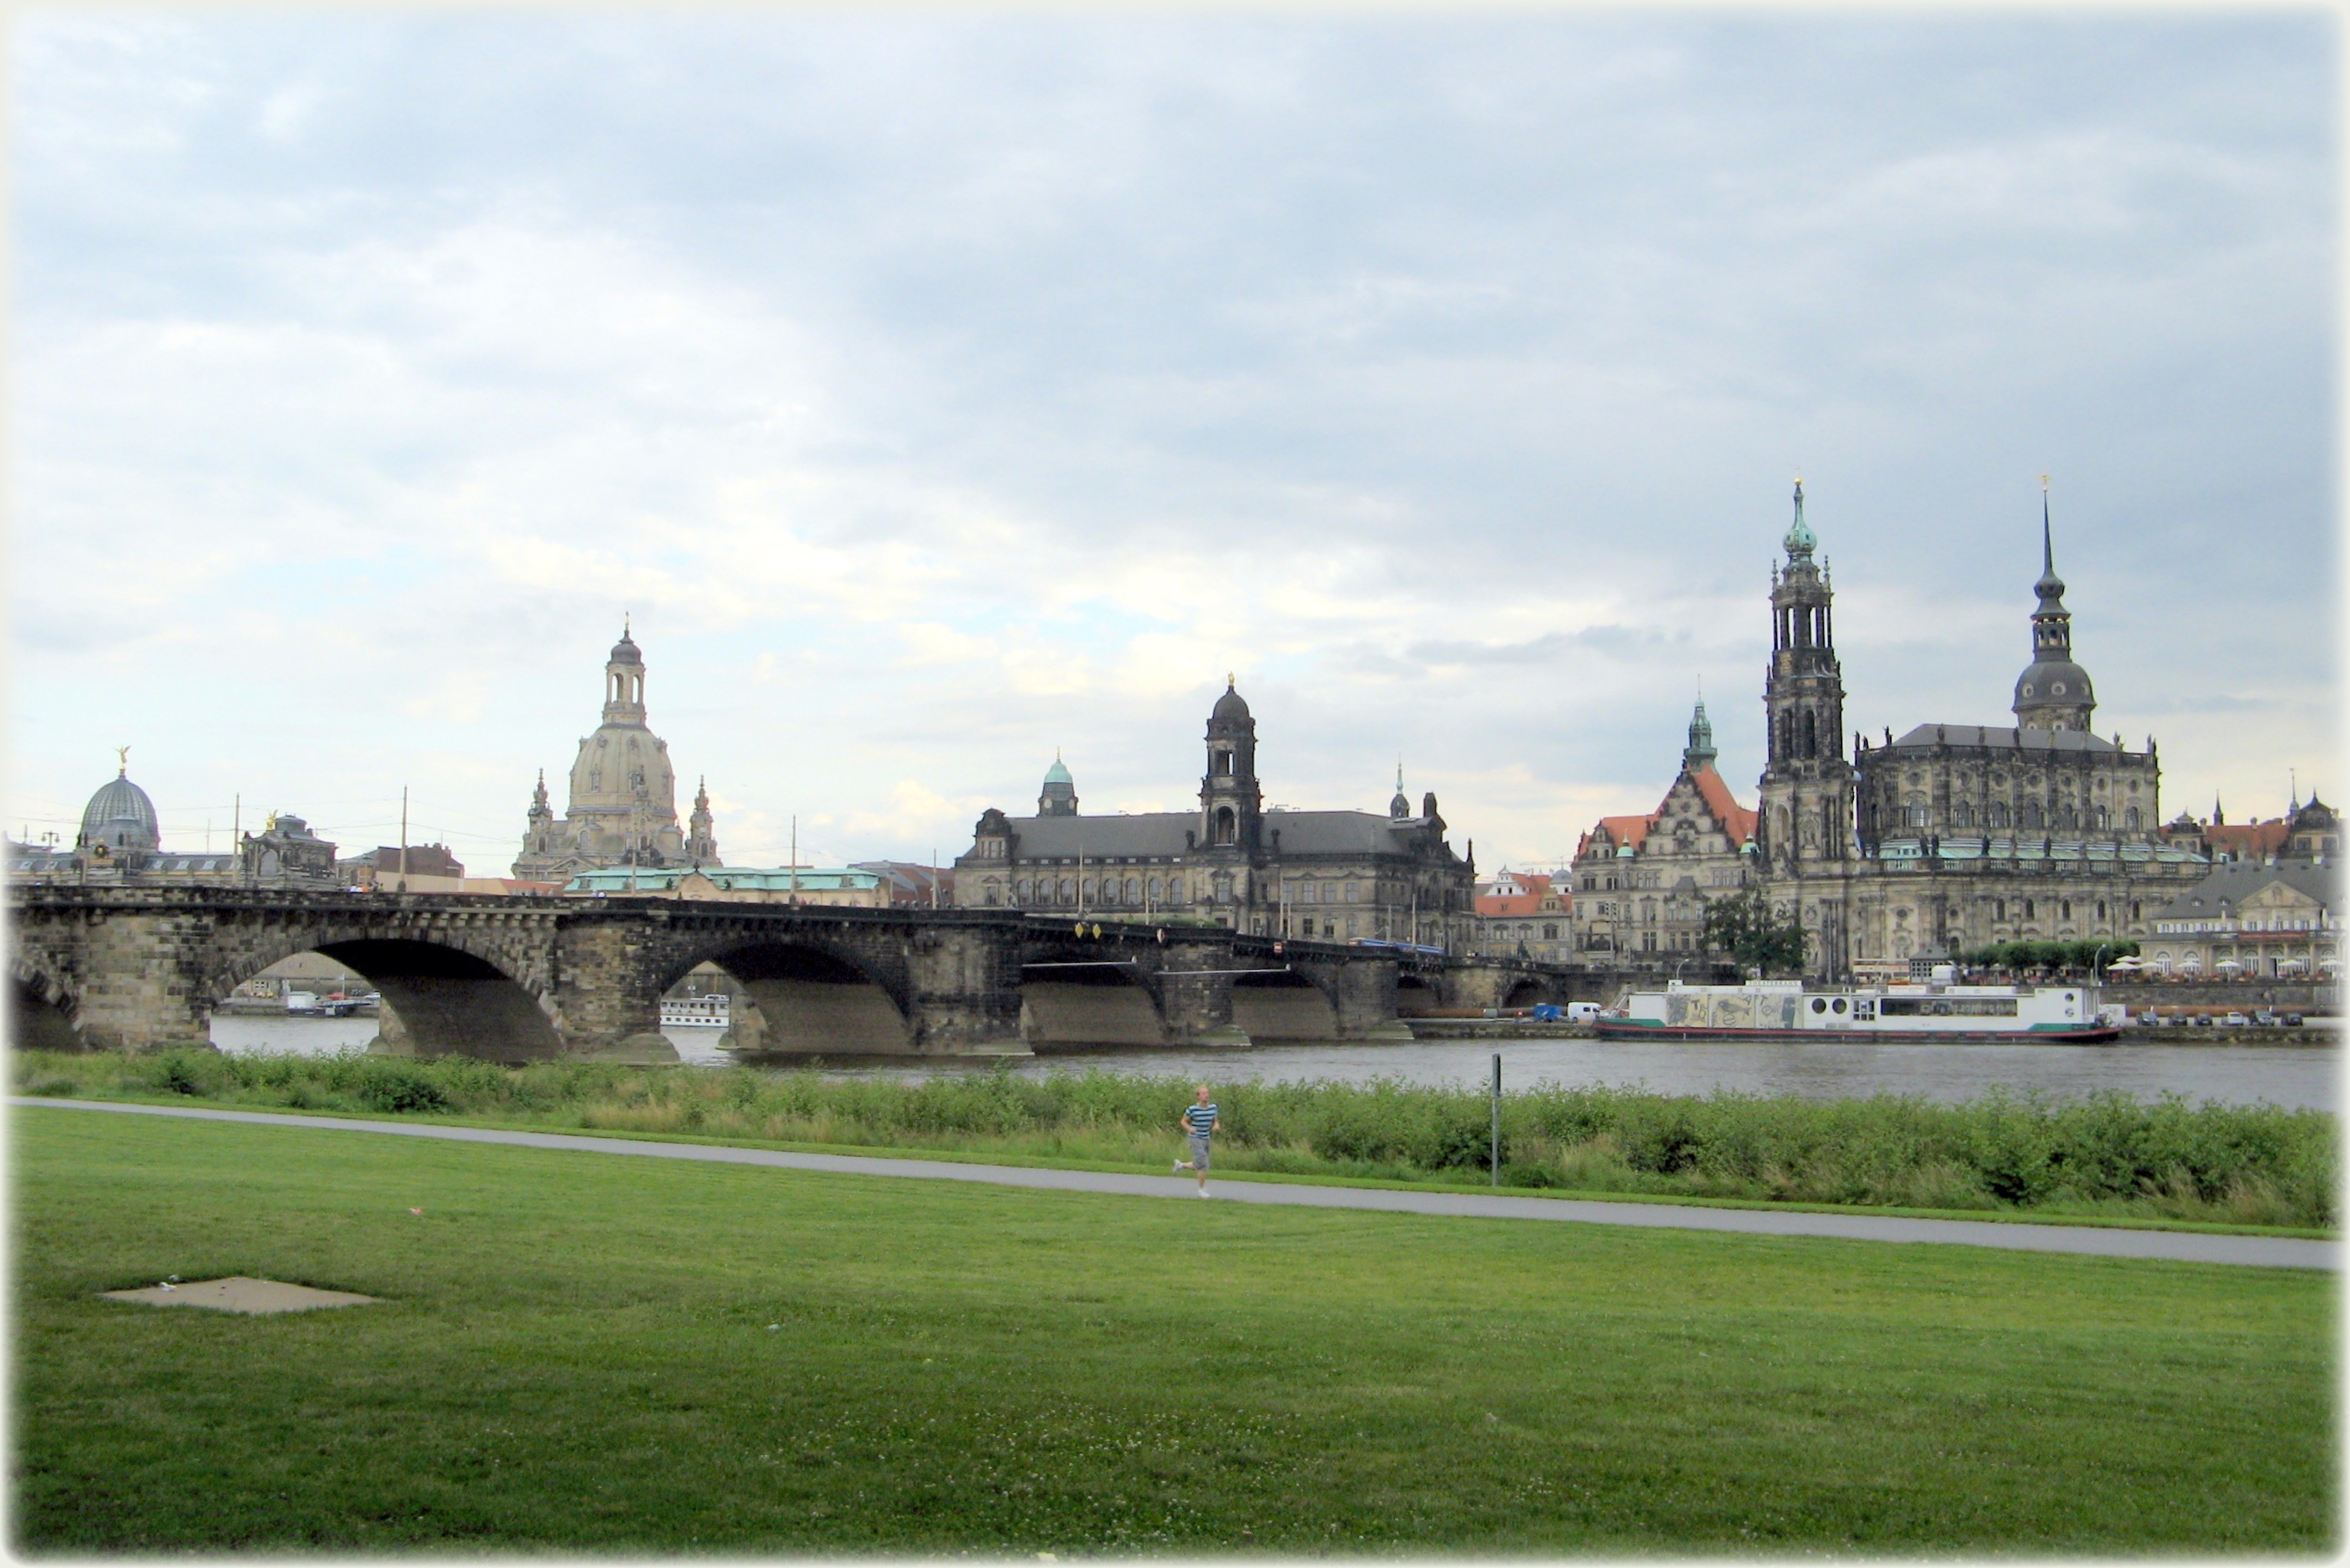
architecture, bridge, skyline, chateau, palace, cityscape, panorama, landmark, tourism, place of worship, old town, dresden, historic site